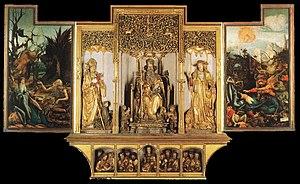
Matthias Grünewald, Retable d'Issenheim, vers 1515, musée d'Unterlinden, Colmar.Visite de saint Antoine à saint Paul / sculptures / Tentation de saint Antoine / Le Christ et les douze apôtres.